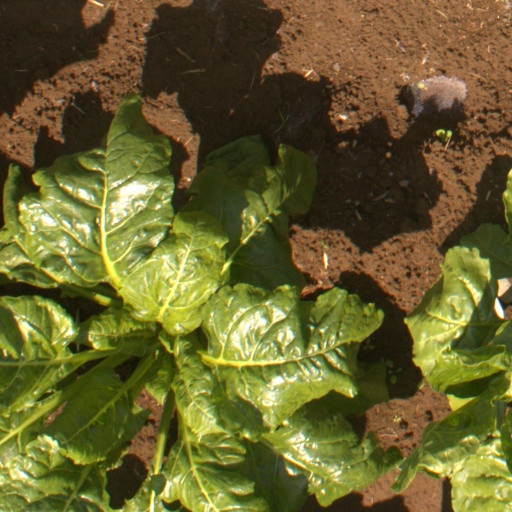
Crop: sugar beet